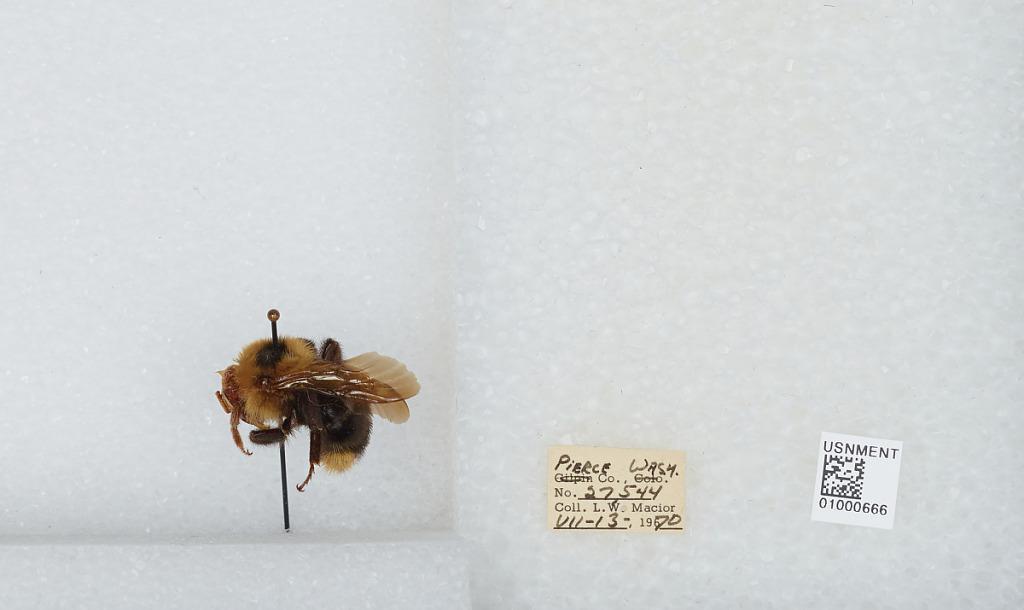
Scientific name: Bombus (Psithyrus) insularis (Smith)
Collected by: L. Macior
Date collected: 1970-7-13
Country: United States
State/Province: Washington
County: Pierce
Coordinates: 47.05, -122.12